DTS, Inc.

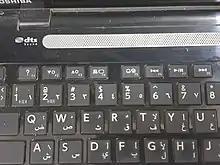
A DTS Sound logo on a compatible Toshiba Laptop

On the consumer level, DTS is the oft-used shorthand for the DTS Coherent Acoustics (DCA) codec, transportable through S/PDIF and part of the LaserDisc, DVD, and Blu-ray specifications. This system is the consumer version of the DTS standard, using a similar codec without needing separate DTS CD-ROM media.